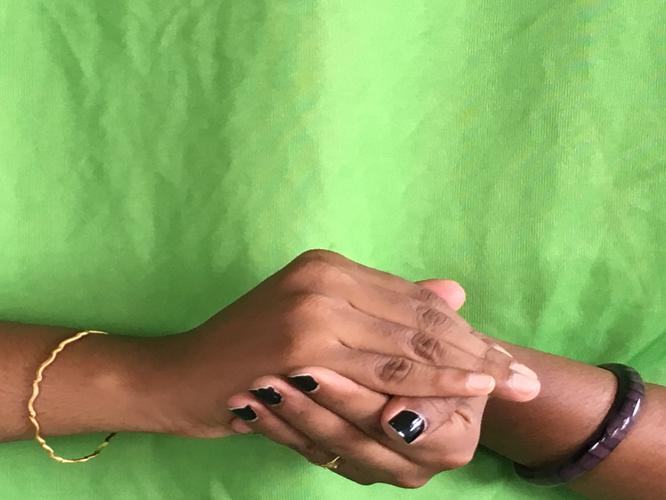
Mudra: Samputa
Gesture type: double_hand